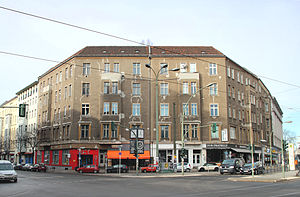
Wolf Biermann / Årene i DDR
Chausseestraße 131 (2015).
Wolf Biermann er digter og forfatter. Han giftede sig med skuespillerinden Eva-Maria Hagen, der var kendt som "Østeuropas Brigitte Bardot", da hendes datter, multikunstneren og punkrockeren Nina Hagen var 11 år.